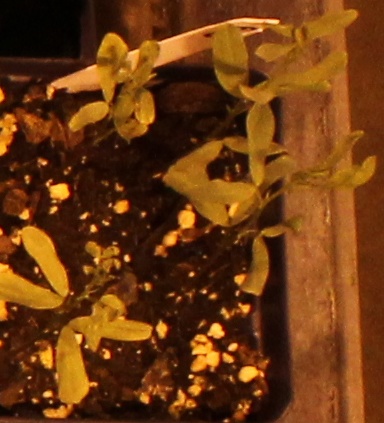
Label: Lentil